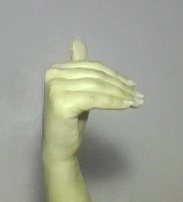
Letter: khaa